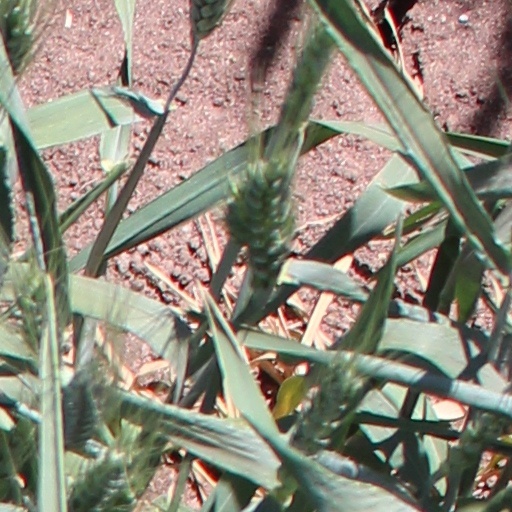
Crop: wheat